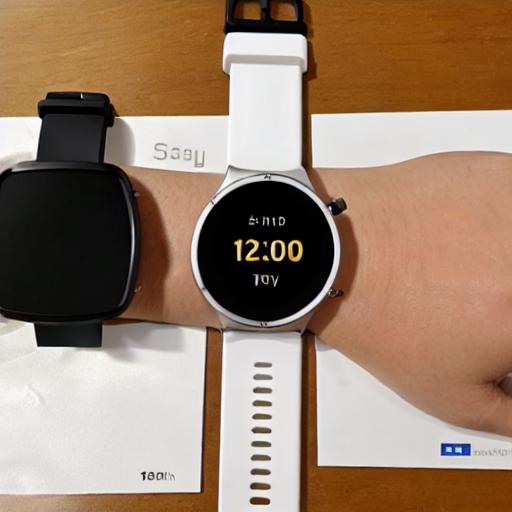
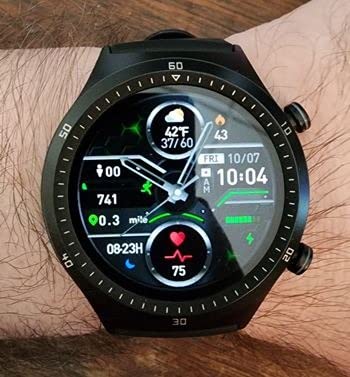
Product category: smartwatch
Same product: no